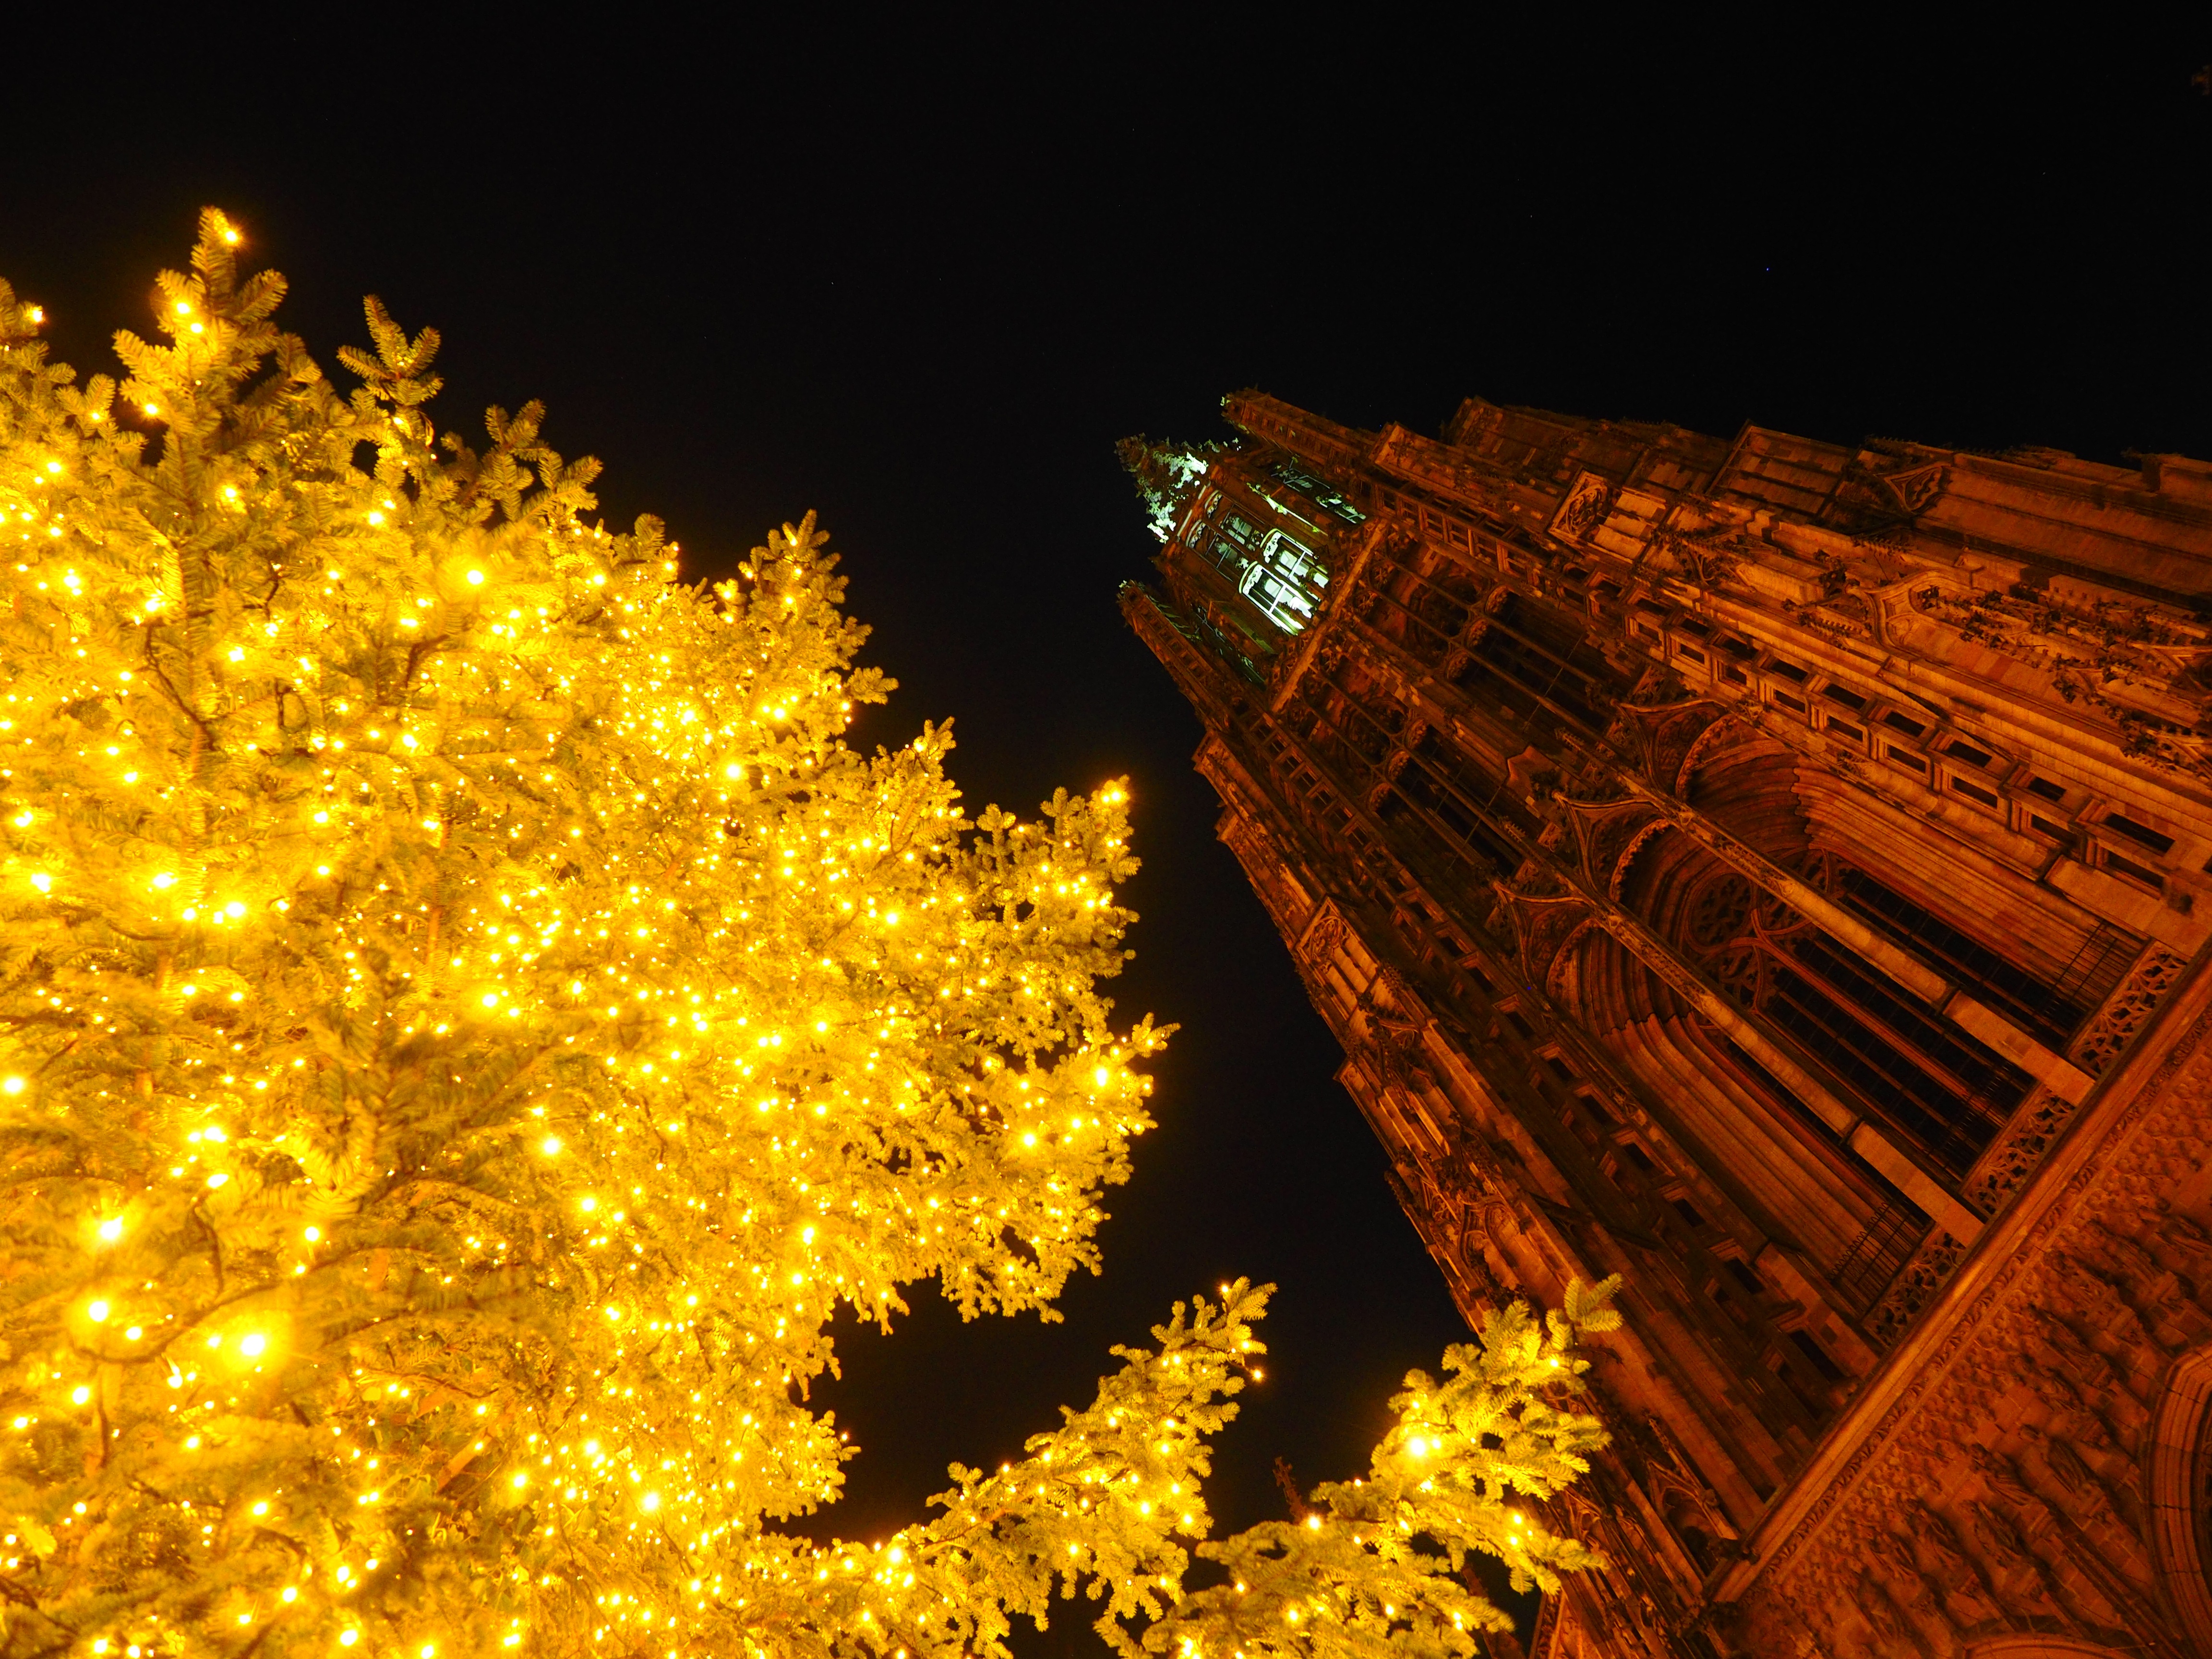
tree, light, night, sunlight, dark, church, christmas, lighting, christmas tree, christmas decoration, steeple, lamps, ulm, christmas decorations, christmas lights, munster, ulm cathedral, cathedral square